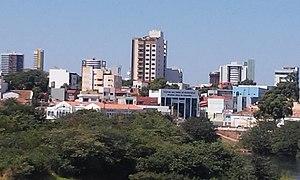
"Barreiras est une ville brésilienne de l'extrême ouest de l'État de Bahia. Elle se situe par une latitude de 12° 09' 10"" sud et par une longitude de 44° 59' 24"" ouest, à une altitude de 452 mètres. Sa population était estimée à 155 516 habitants en 2016. La municipalité s'étend sur 7 895 km².